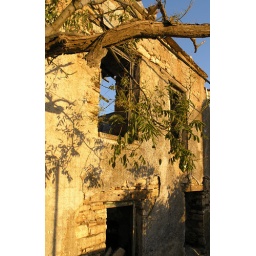
Ruined house walls in the warm glow of evening twilight.